Cain

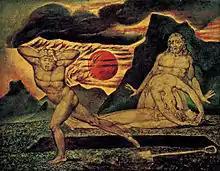
"The Body of Abel Found by Adam and Eve" by William Blake, 1826

One popular theory regarding the name of Cain connects it to the verb "kana" ( "qnh"), meaning "to get" and used by Eve in when she says after bearing Cain, "I have "gotten" a man from the Lord." In this viewpoint, articulated by Nachmanides in the thirteenth century, Cain's name presages his role of mastery, power, and sin. In one of the "Legends of the Jews", Cain is the fruit of a union between Eve and Satan, who is also the angel Samael and the serpent in the Garden of Eden, and Eve exclaims at Cain's birth, "I have gotten a man through an angel of the Lord."